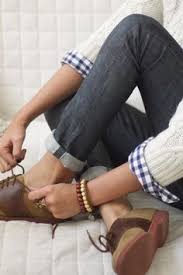
Label: Brogue